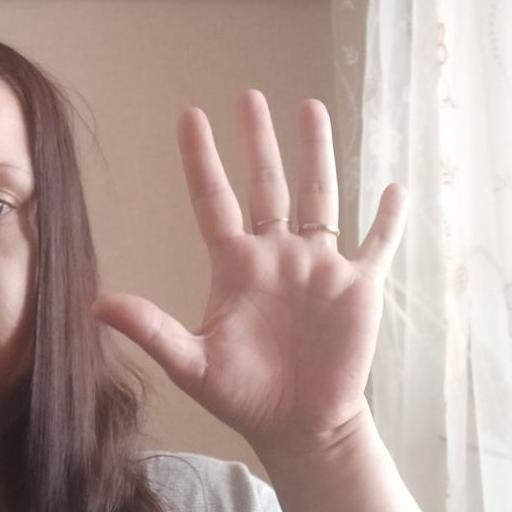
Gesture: palm